History of the American legal profession

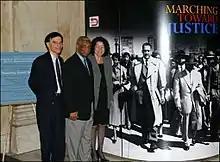
U.S. circuit judges Robert A. Katzmann, Damon J. Keith, and Sonia Sotomayor (later Associate Justice) at a 2004 exhibit on the Fourteenth Amendment, Thurgood Marshall, and "Brown v. Board of Education"

In 1900, there were 108,000 lawyers and judges in the U.S., the vast majority of which were men. Opportunities for females remained limited, however, women were still involved in the legal profession. A notable example, Isabel Darlington, was admitted to Pennsylvania's Chester County Bar Association in 1897. She was the only female lawyer in lightly populated Chester County until the shortages of men in World War II allowed for more opportunities for women.